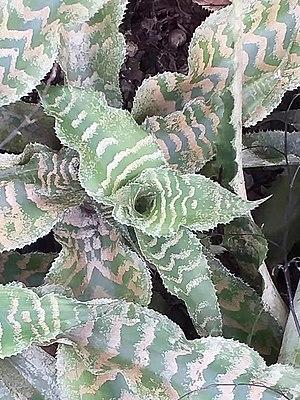
Cryptanthus zonatus. Jardin botanique du Musée national des sciences naturelles, Taïchung, Taïwan.